List of birds of Pakistan

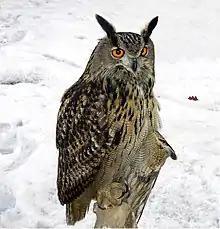
Eurasian eagle-owl

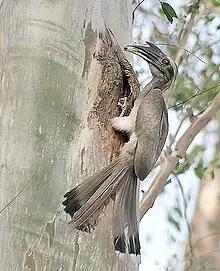
Indian gray hornbill

Accipitridae is a family of birds of prey, which includes hawks, eagles, kites, harriers and Old World vultures. These birds have powerful hooked beaks for tearing flesh from their prey, strong legs, powerful talons and keen eyesight.